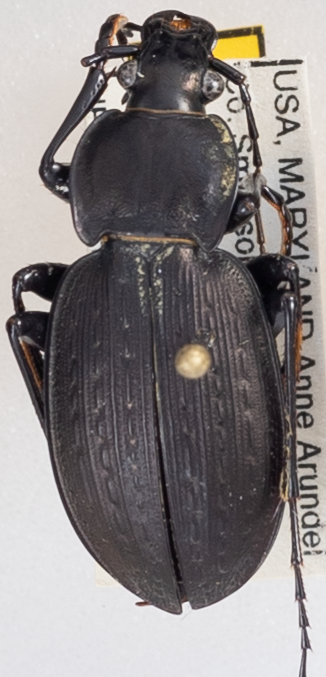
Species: Carabus vinctus
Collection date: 2018-08-23
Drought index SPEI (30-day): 0.24
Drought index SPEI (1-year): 0.63
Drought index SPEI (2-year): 0.1